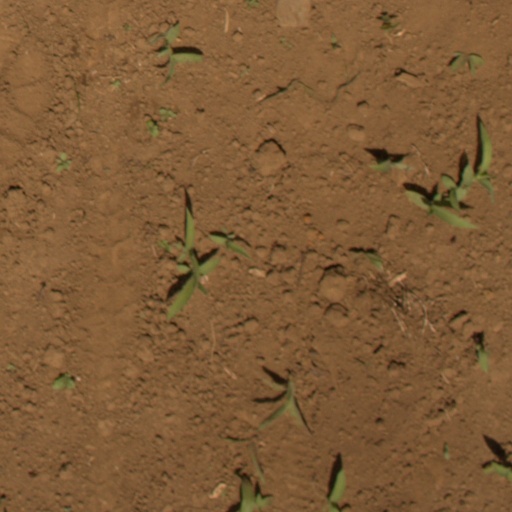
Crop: Jerusalem artichoke